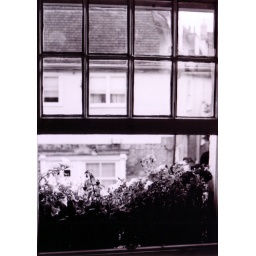
Minolta 303b SLR, black and white film, October 2008, at the Castle Inn in Cambridge